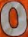
Number: 0